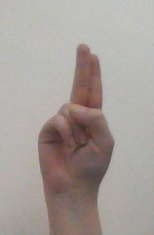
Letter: taa